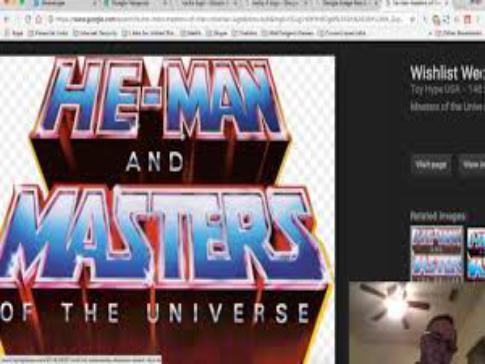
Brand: he-man
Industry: Clothes